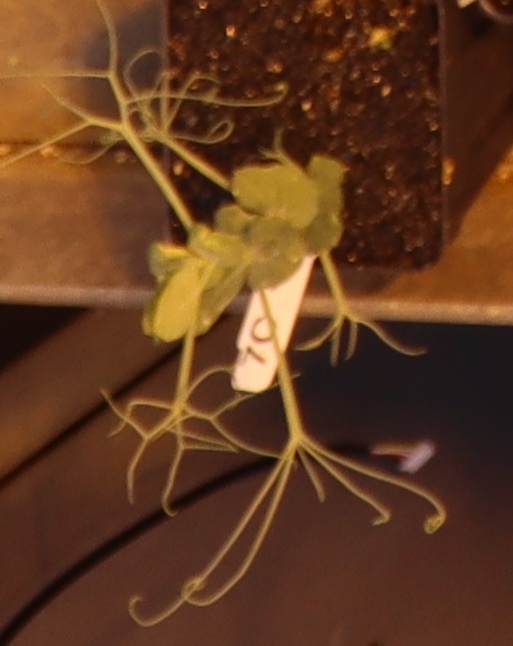
Label: Field Pea